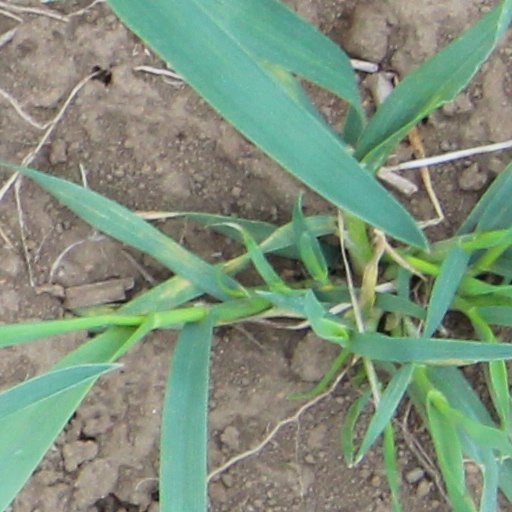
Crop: wheat